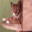
Label: cat